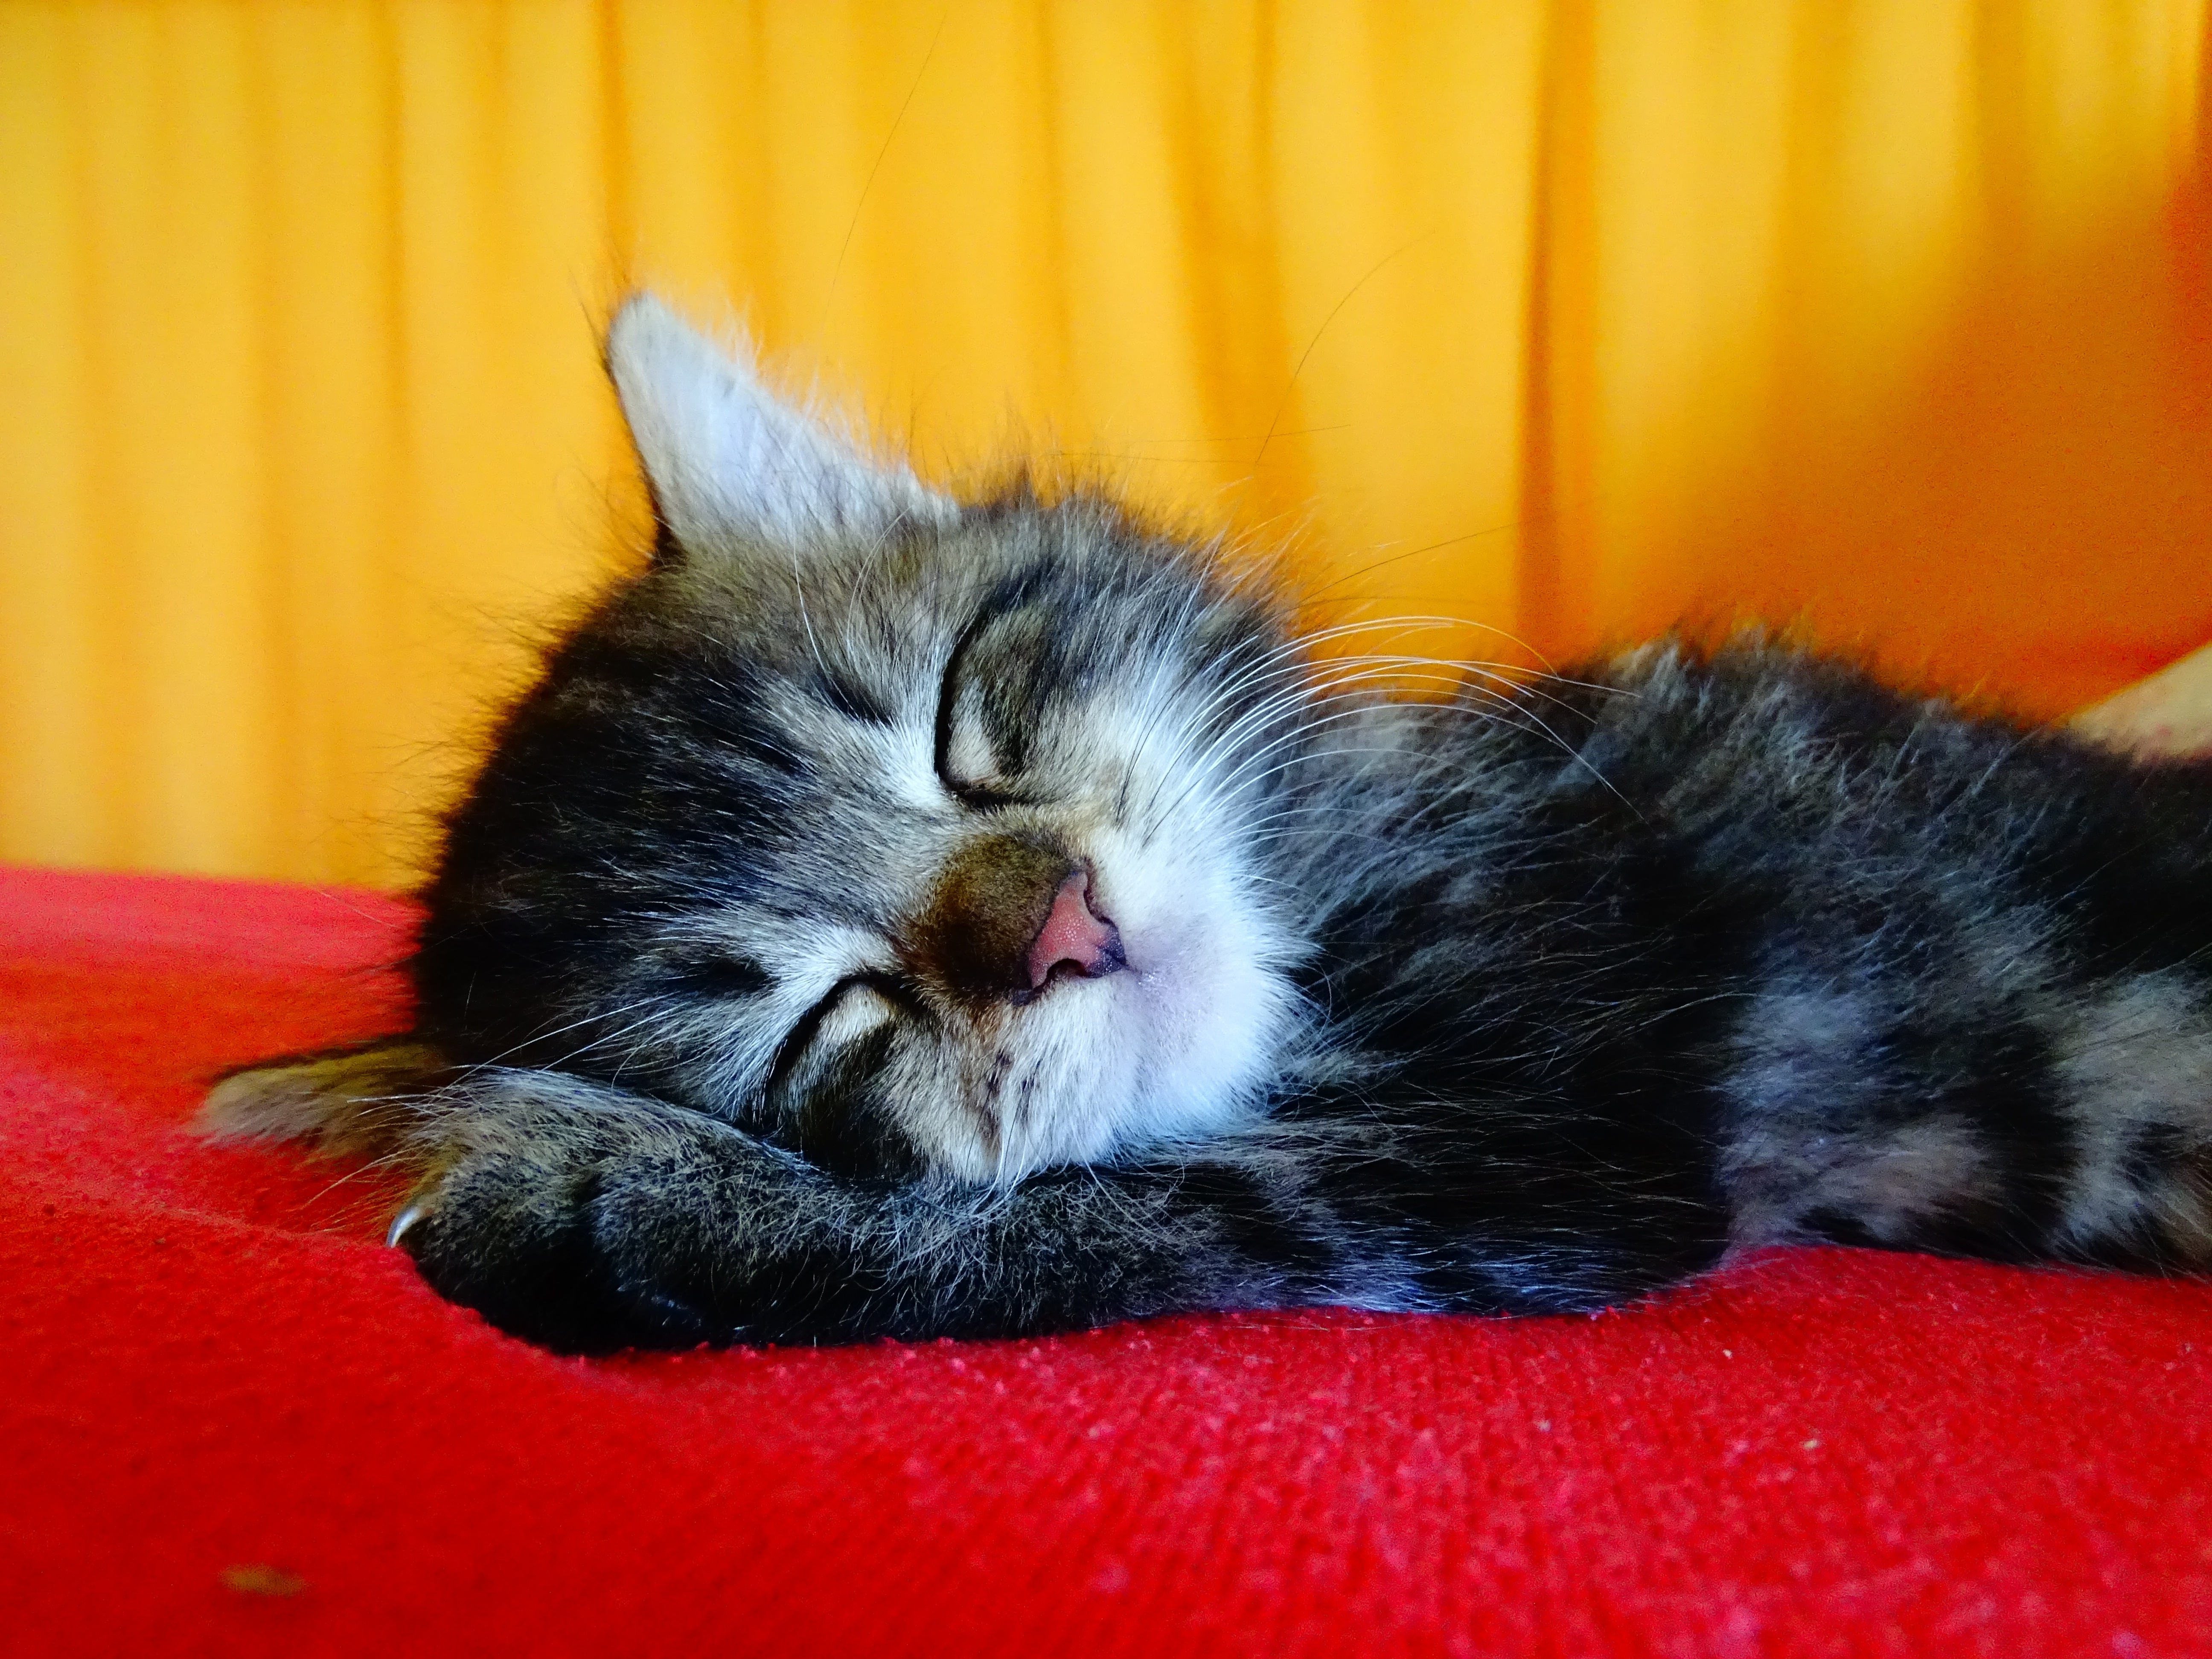
cute, pet, kitten, cat, mammal, rest, nose, whiskers, sleep, vertebrate, concerns, young cat, feel at home, german longhaired pointer, small to medium sized cats, cat like mammal, carnivoran, domestic short haired cat